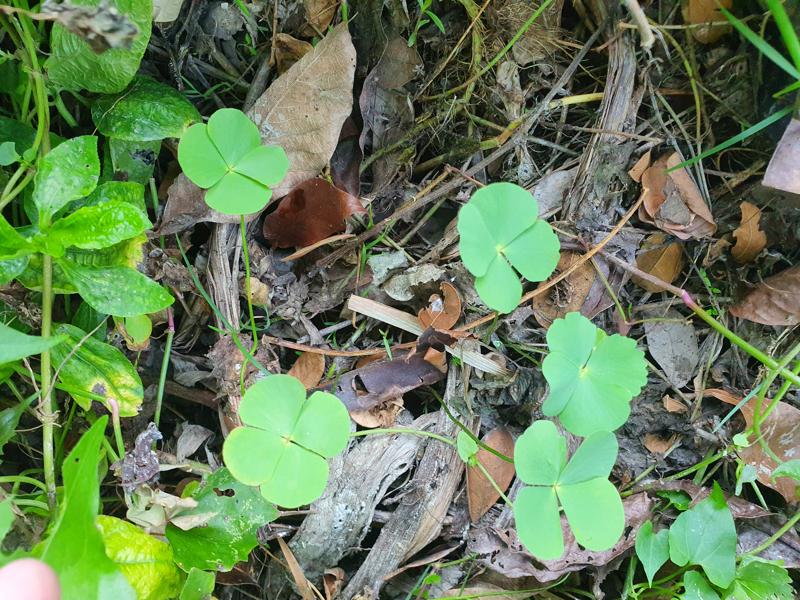
Weed species: Marsilea minuta